No Man's Woman (1953 film)

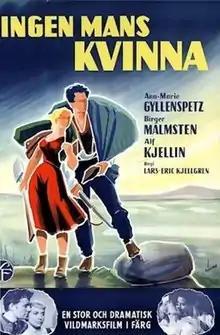

No Man's Woman (Swedish: Ingen mans kvinna) is a 1953 Swedish drama film directed by Lars-Eric Kjellgren and starring Alf Kjellin, Birger Malmsten and Ann-Marie Gyllenspetz. It was shot at the Råsunda Studios in Stockholm with location shooting also taking place in Norway. The film's sets were designed by the art director P.A. Lundgren.